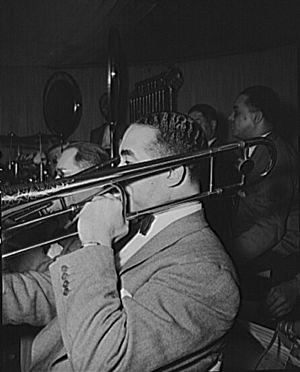
Brown Lawrence est un tromboniste américain né à Lawrence, Kansas, en 1907, et décédé en 1988.